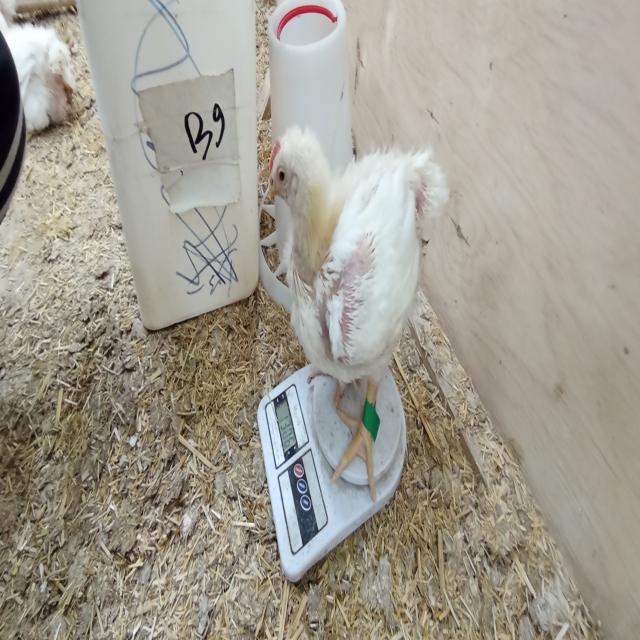
Weight: 1306 g